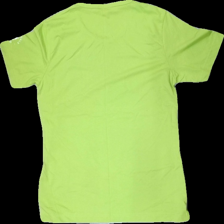
View: back
Type: T-shirt
Category: Unisex
Brand: Not in the list
Brand text on label: ID. Identity
Colors: Green
Material: 57% cotton, 43% polyester
Cut: Regular, C-collar
Size: L
Season: Summer
Price range: <50
Recommended usage: Export
Description: Green t-shirt
Comment: City worker t-shirt